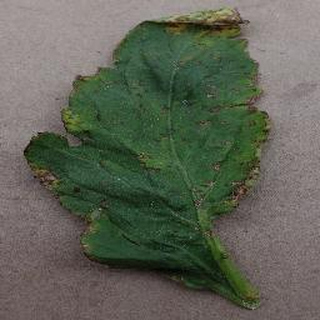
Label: tomato_bacterial_spot